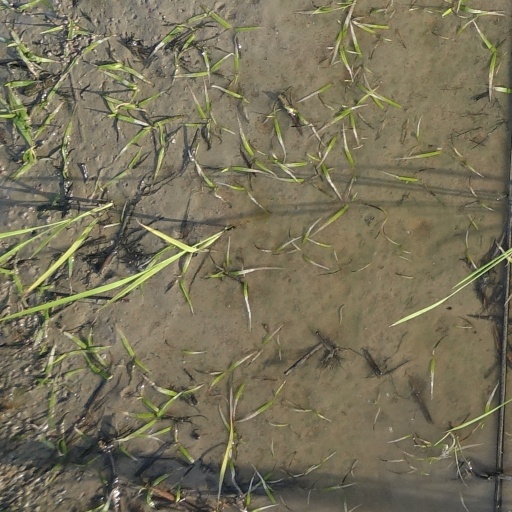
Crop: rice